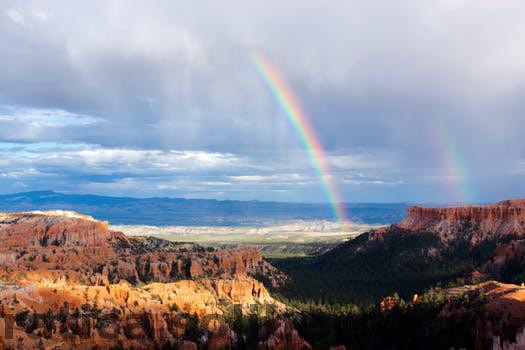
Label: Watermark